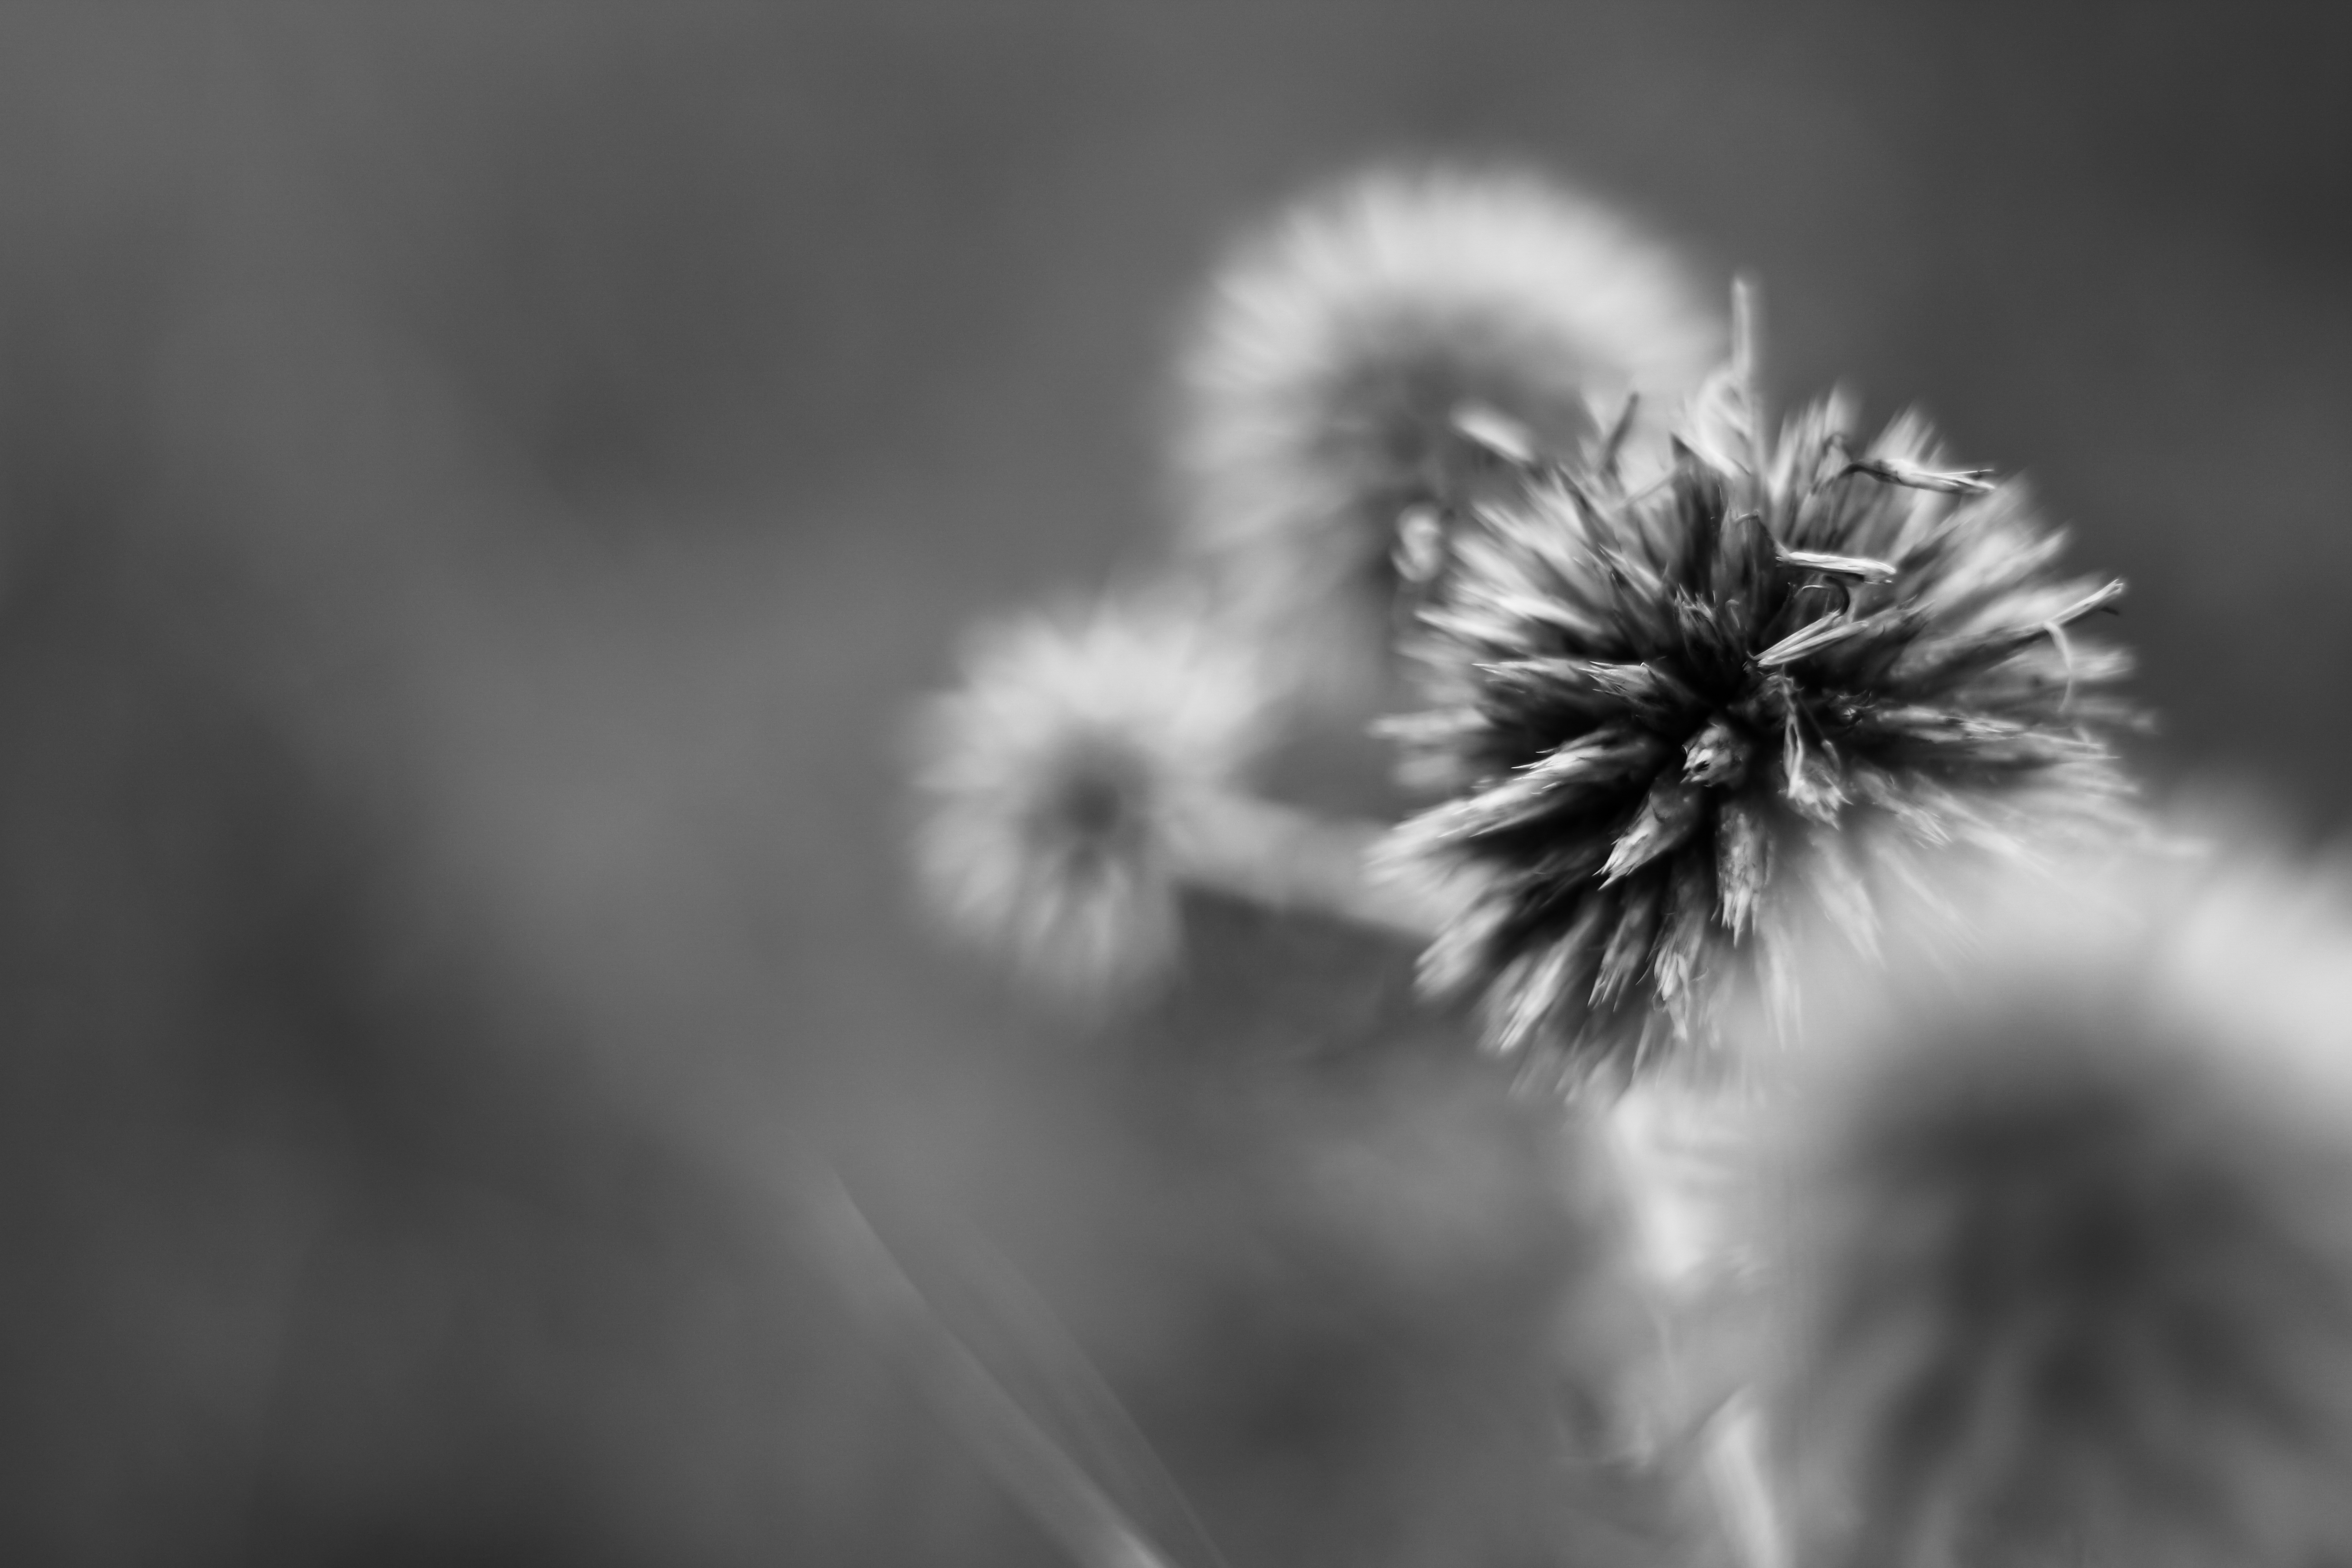
nature, forest, grass, black and white, plant, white, photography, dandelion, countryside, flower, bloom, atmosphere, macro, natural, black, monochrome, close, flora, life, close up, forestry, vegetation, beauty, fantasy, detail, flowering, atmospheric, macro photography, inflorescence, admiration, flowering plant, the growth of the, daisy family, petal sheet, depth of sharpness, monochrome photography, plant stem, land plant